Describe the emotion expressed in this image:  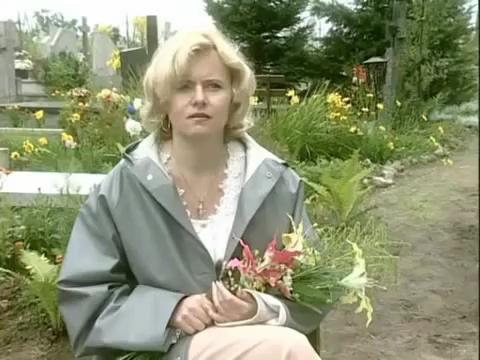
This person displays Pain, valence and arousal with low intensity.